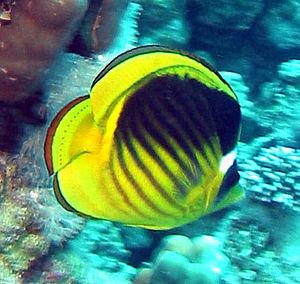
Chaetodon fasciatus est une espèce de poissons appartenant à la famille des Chaetodontidae.